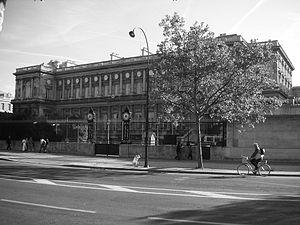
Le quai d’Orsay est un quai situé sur la rive gauche de la Seine dans le 7ᵉ arrondissement de Paris, où se trouvent notamment le ministère des Affaires étrangères, surnommé « quai d'Orsay », et le palais Bourbon.
Les panneaux « Histoire de Paris » sont des panneaux d'information installés dans les rues de Paris devant certains des monuments parisiens.
La politique étrangère est l'action menée par un État en vue d'établir des relations diverses avec d'autres États, de coopération internationale, commerciales, diplomatiques et militaires, etc. C'est le ministère des Affaires étrangères qui conduit effectivement la politique extérieure de son pays sous contrôle gouvernemental.